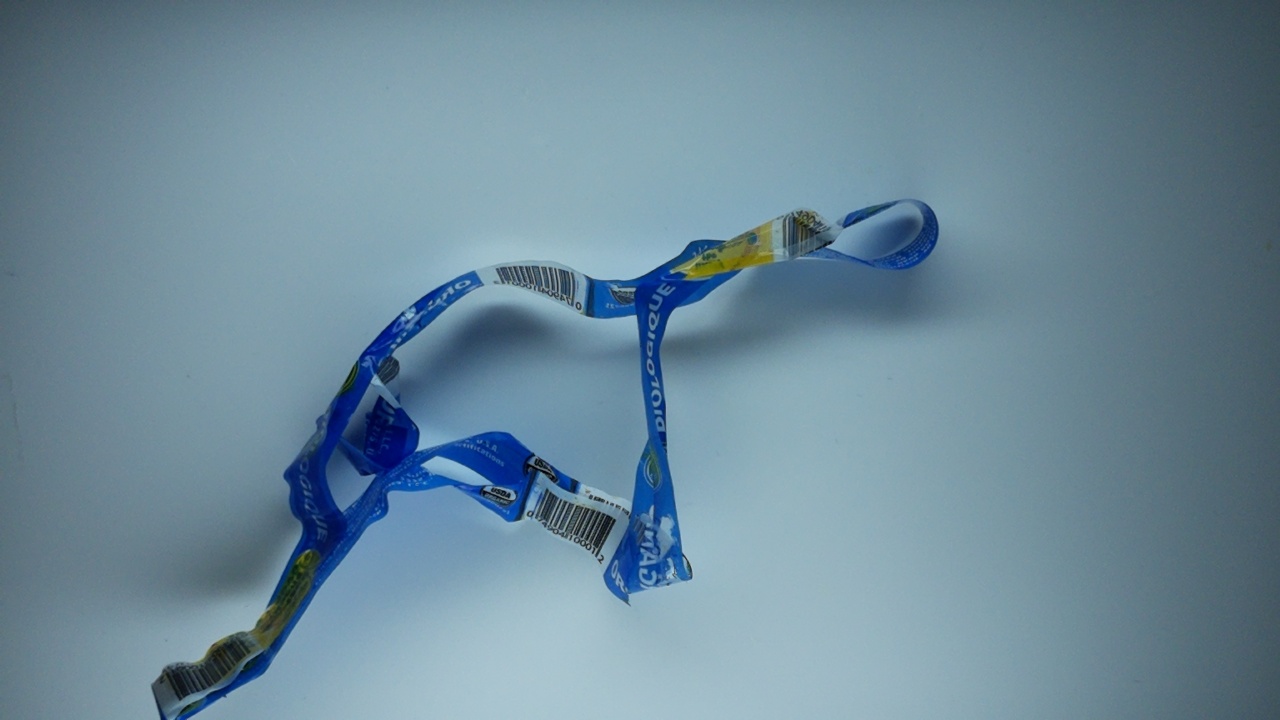
Label: trash